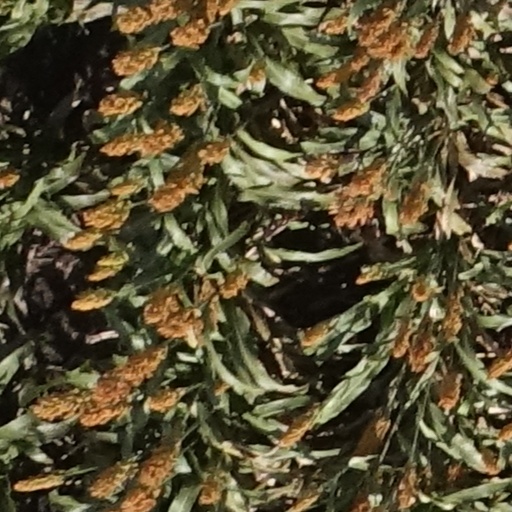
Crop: sorghum